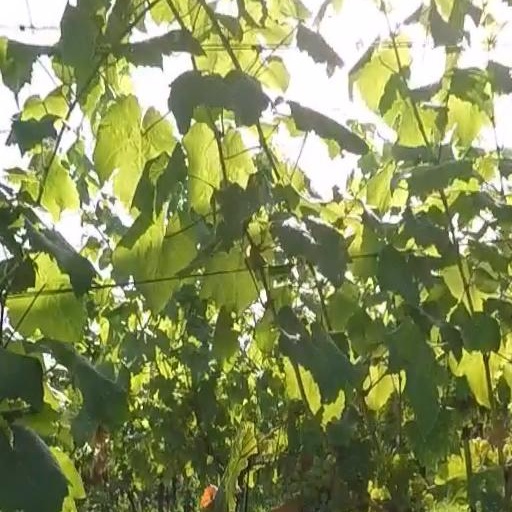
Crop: grape